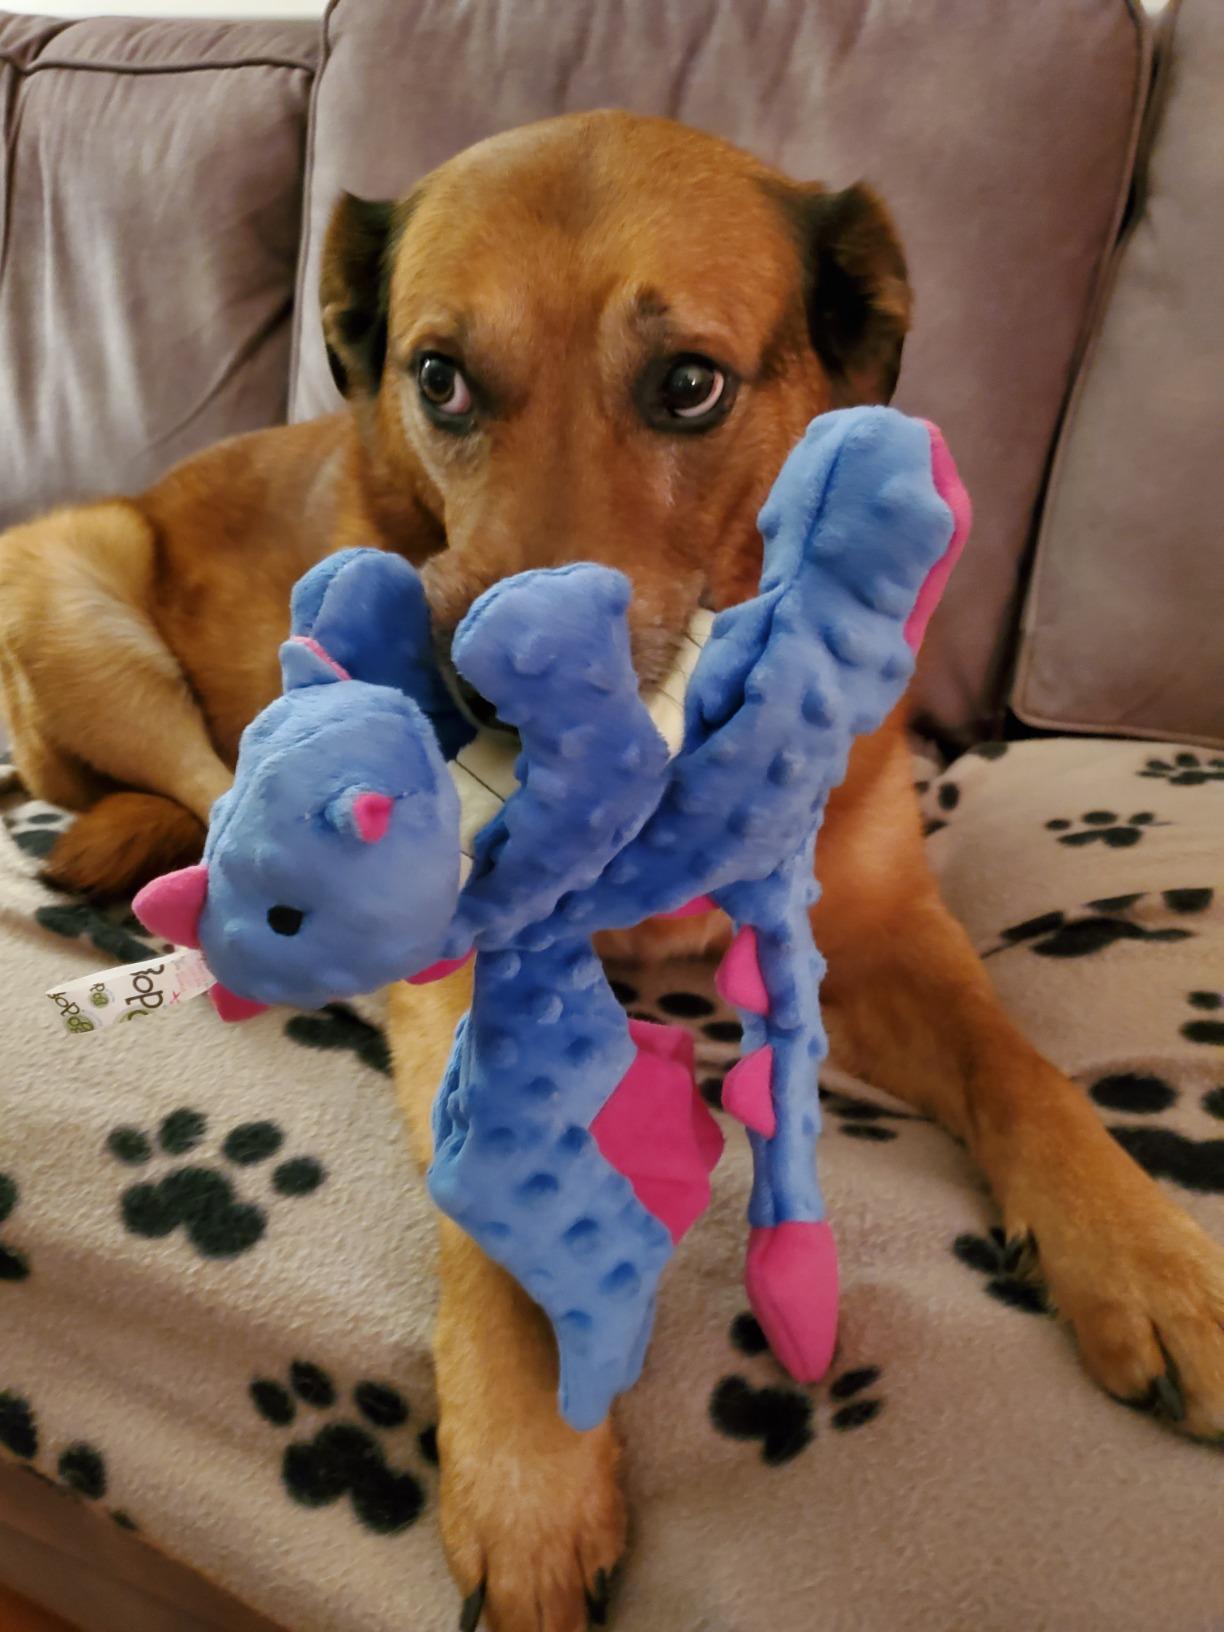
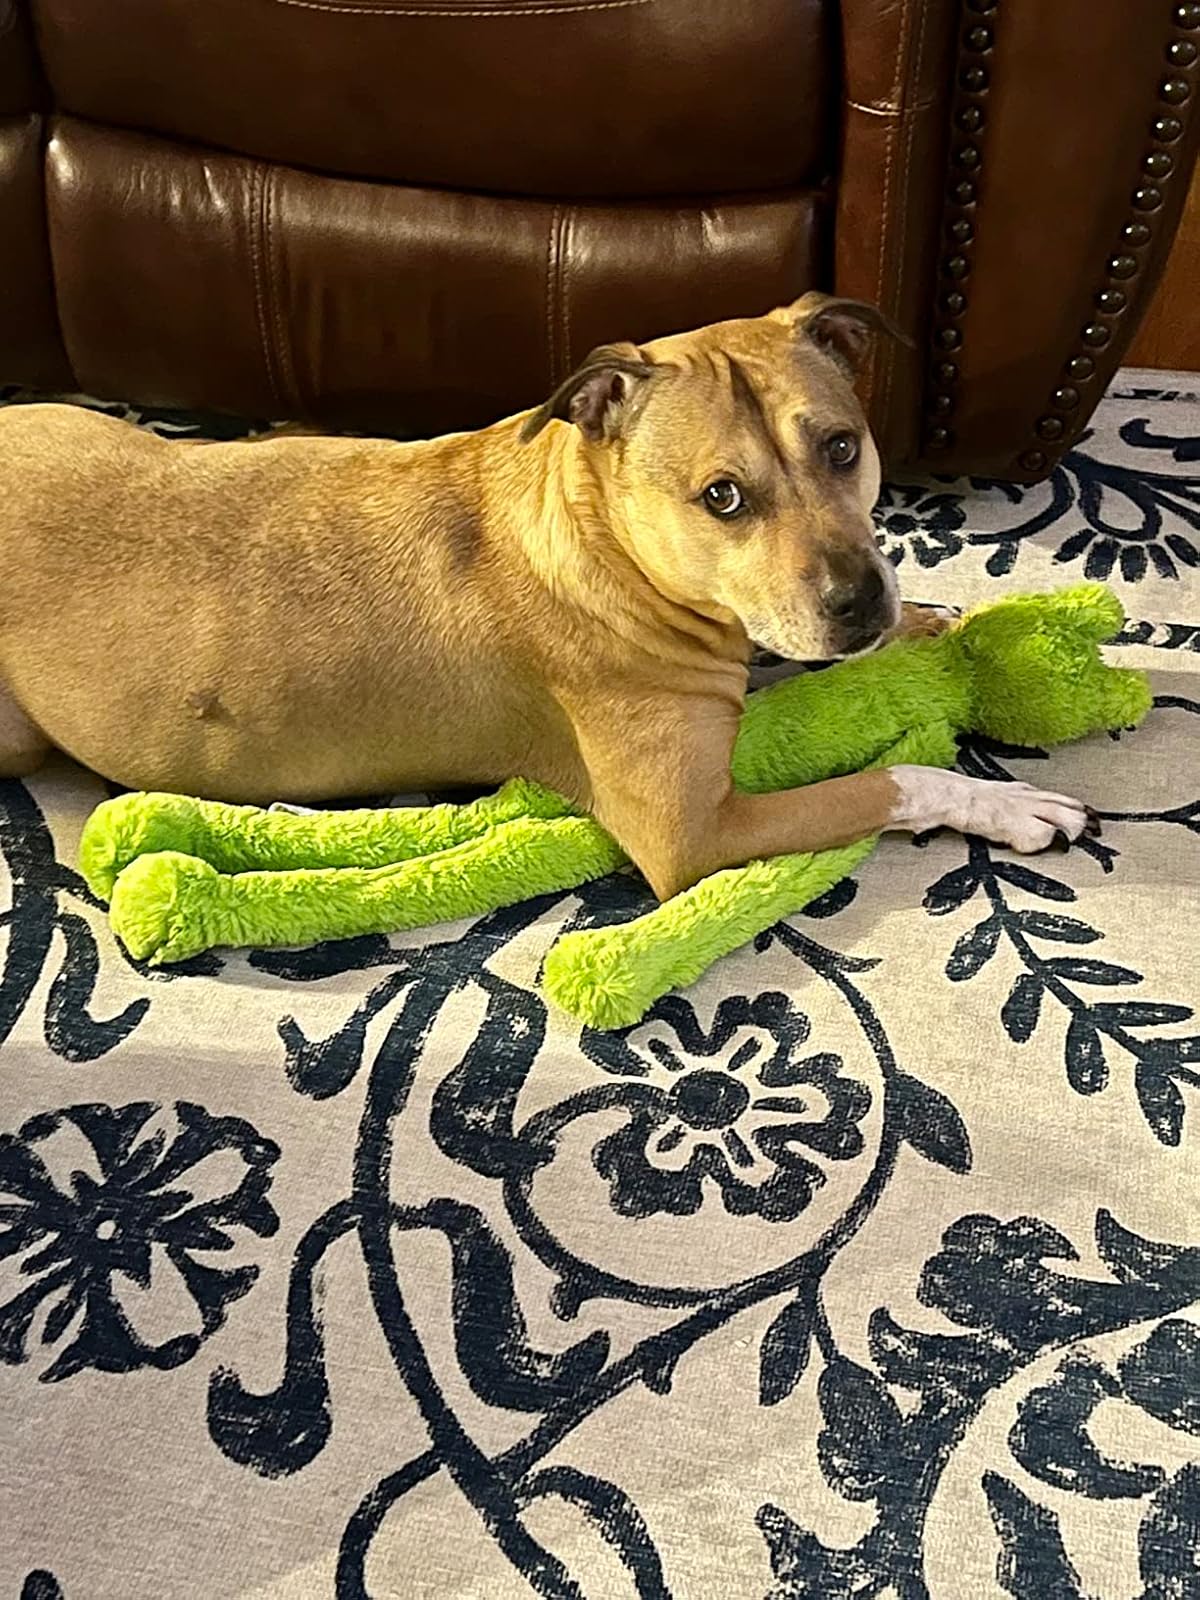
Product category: items_toy
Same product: no